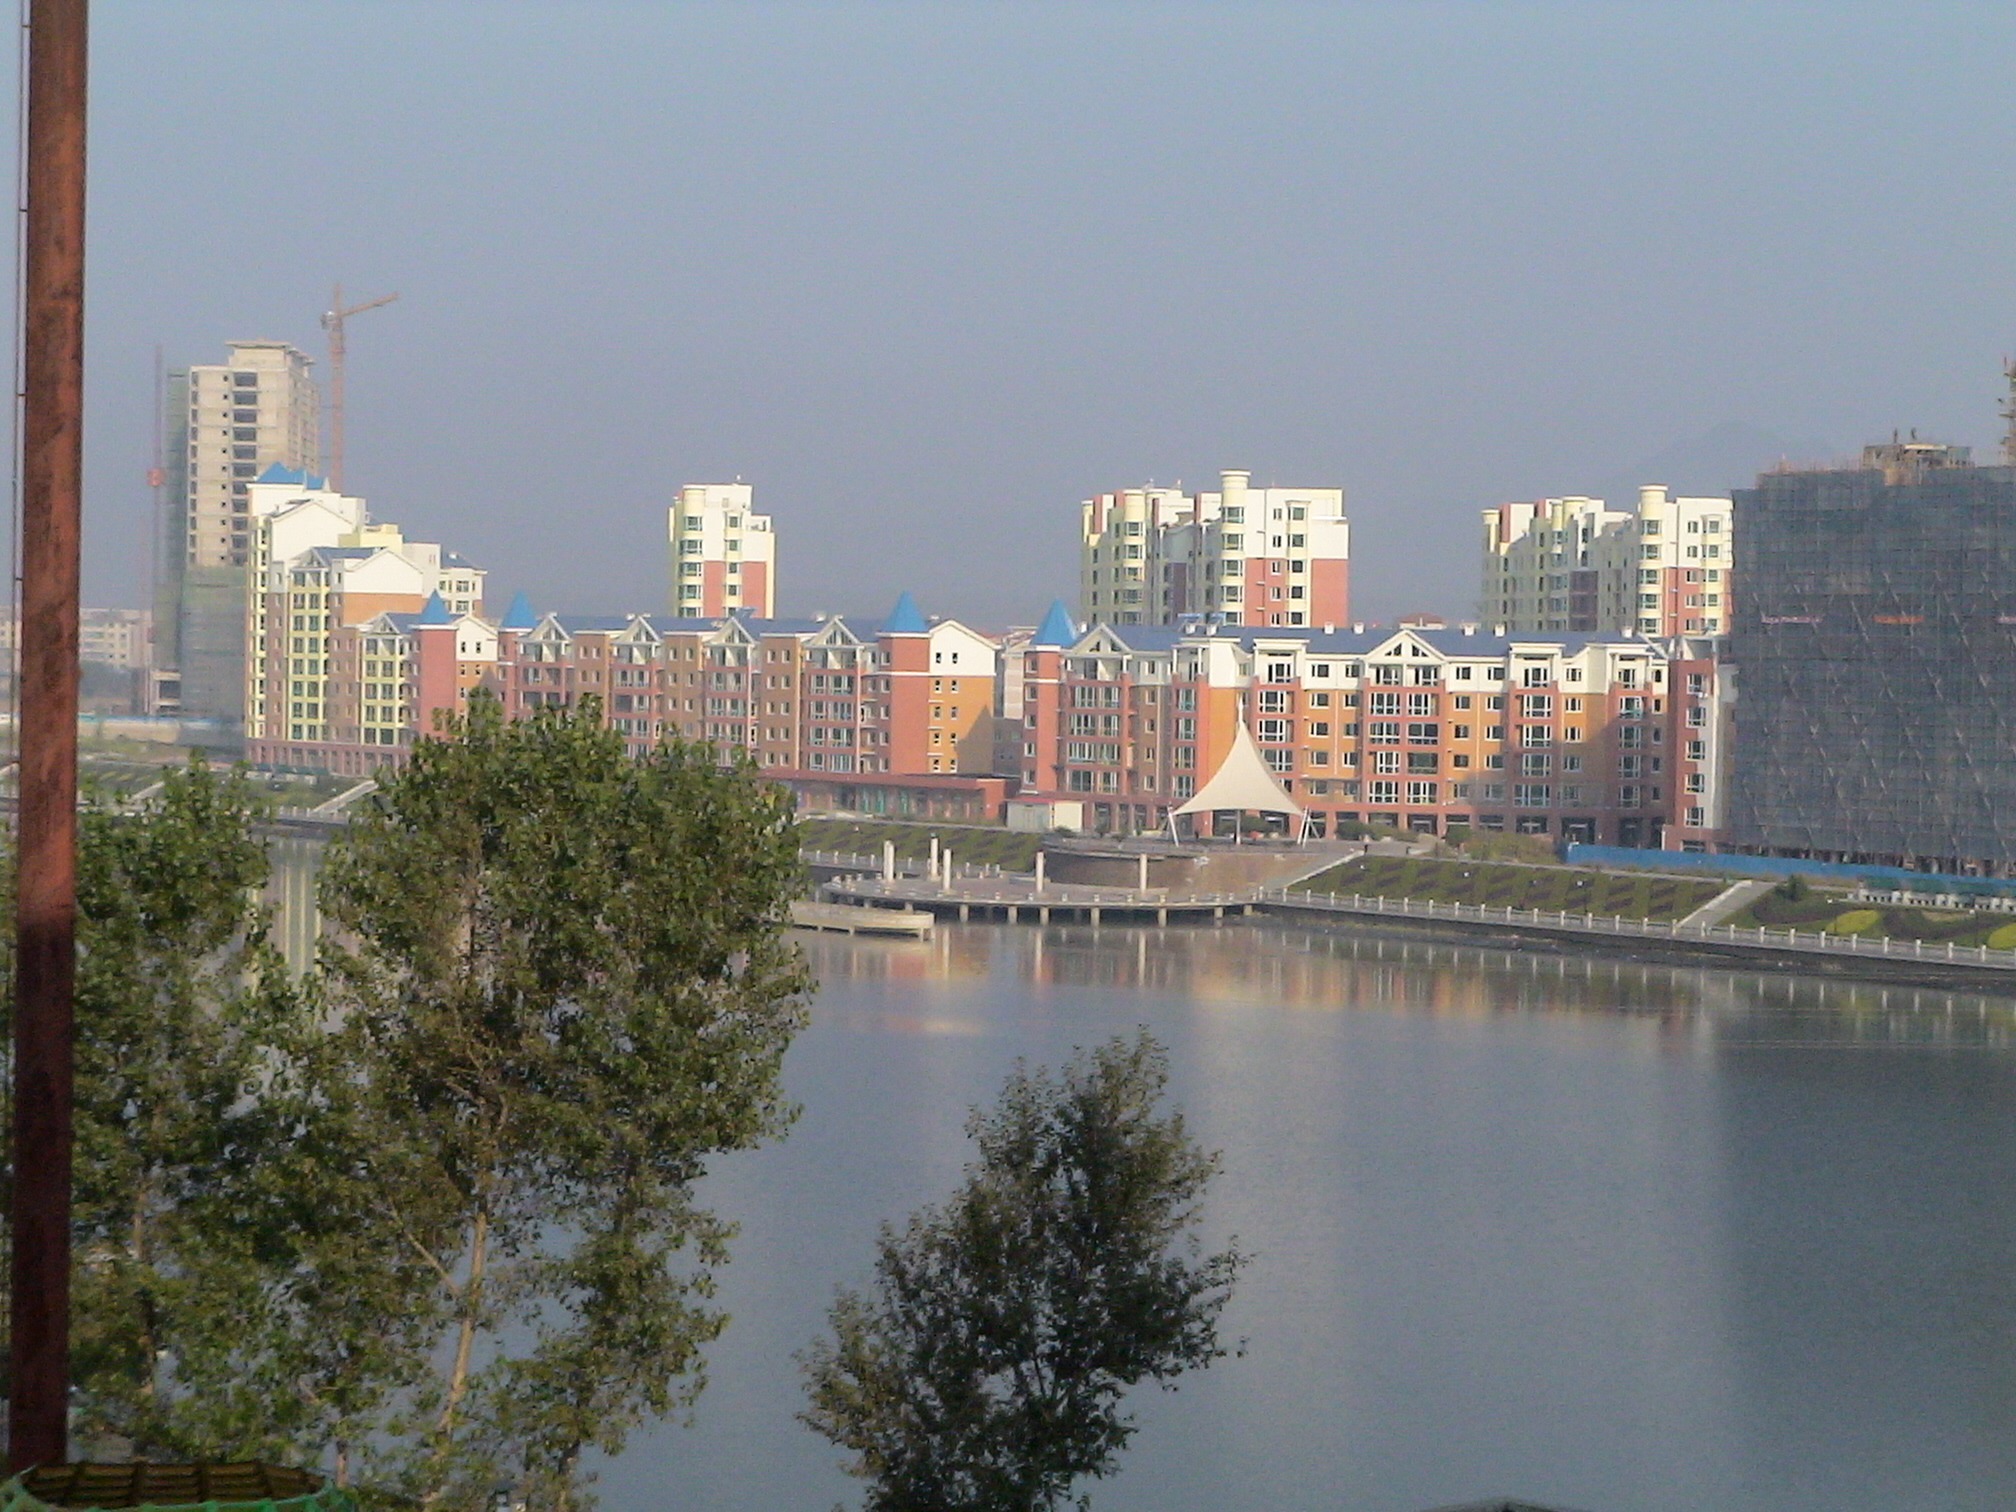
architecture, skyline, town, building, city, skyscraper, river, cityscape, downtown, construction, reflection, modern, waterway, tower block, west, modern building, china, neighbourhood, house construction, urban area, residential area, atmospheric phenomenon, human settlement, metropolitan area, fengcheng, live modern